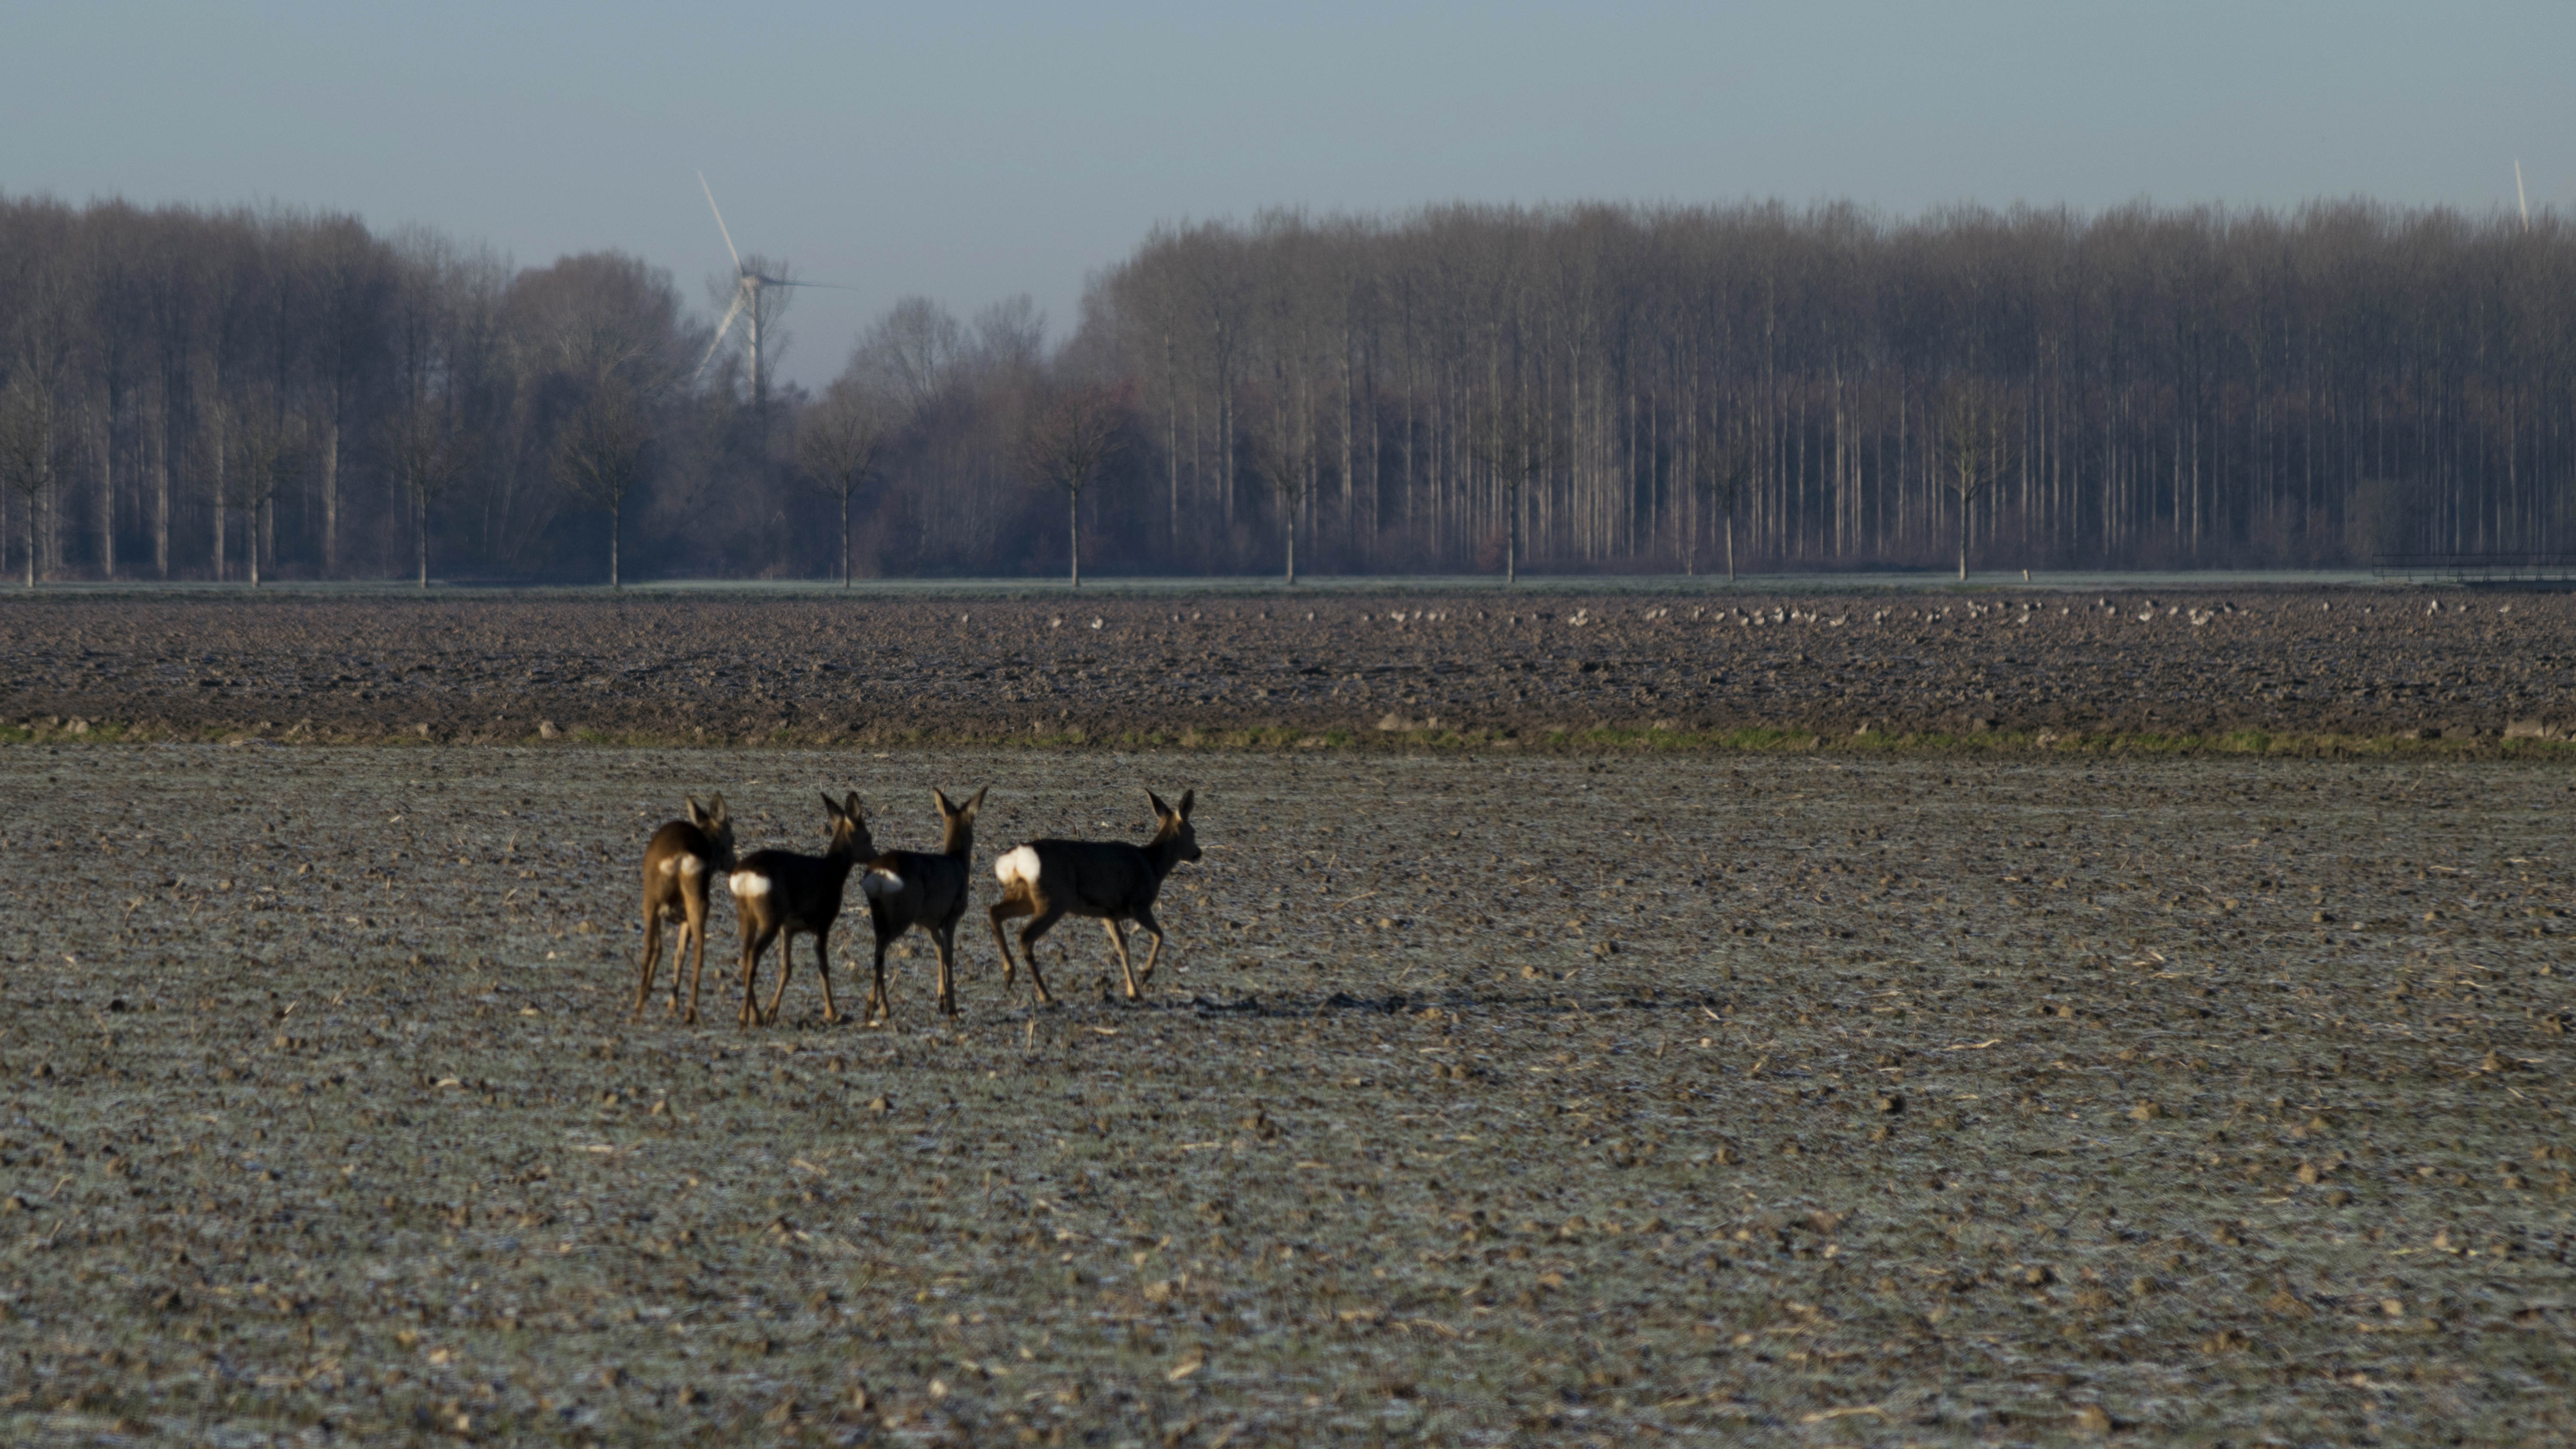
landscape, nature, outdoor, field, prairie, morning, wildlife, deer, herd, pasture, grazing, nikon, agriculture, nederland, netherlands, outdoorphotography, geese, wetland, habitat, paulvandevelde, pdvandevelde, padagudaloma, natuurfotografie, naturephotographer, landschapsfotografie, dordrecht, biesbosch, nederlandinfotos, rural area, natural environment, cattle like mammal